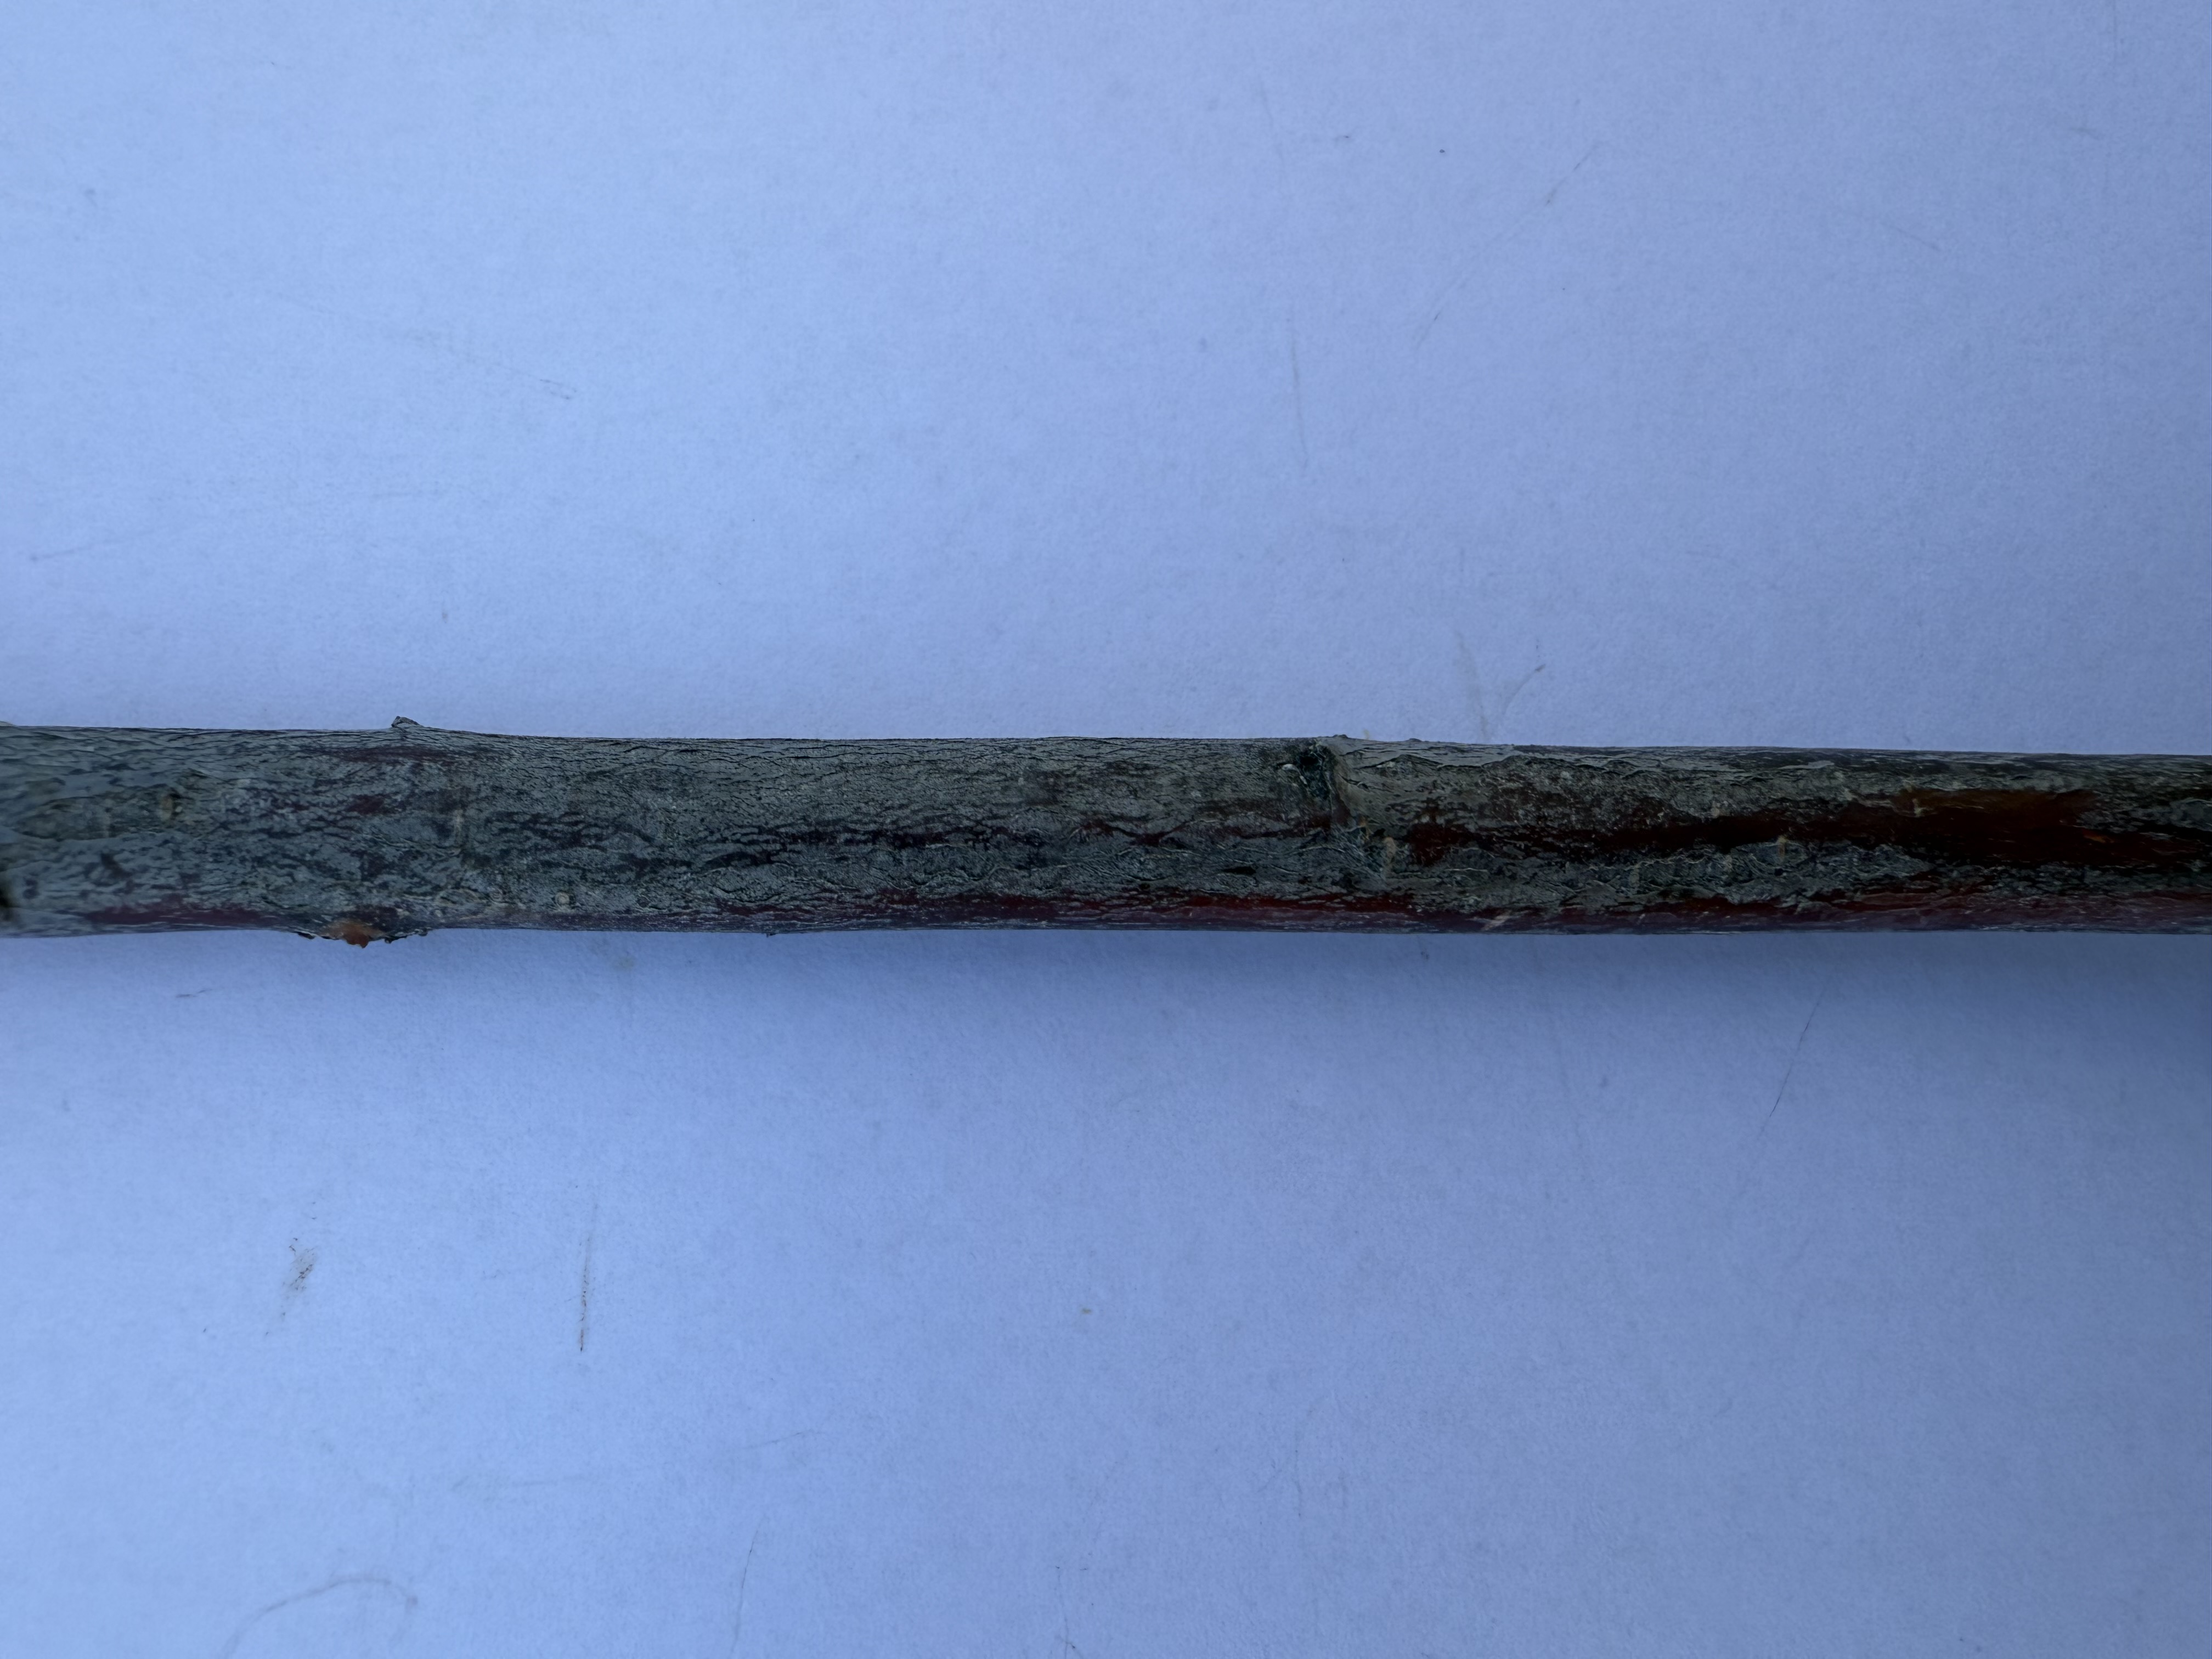
Variety: Show Time Plum